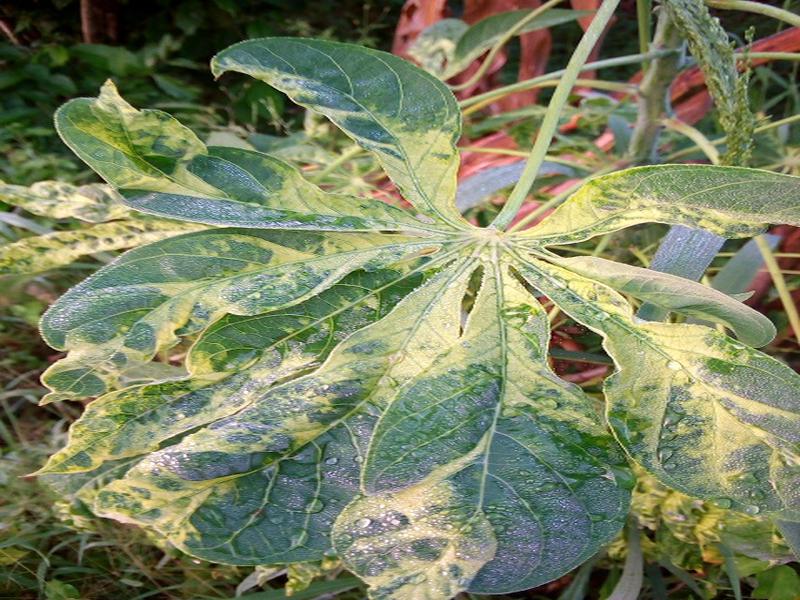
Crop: cassava
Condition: mosaic_disease